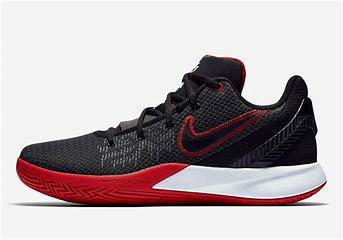
Brand: Nike
Model: Kyrie Flytrap 5